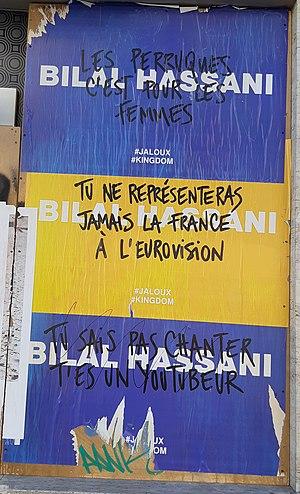
Affiches promotionnelles à Paris de Jaloux, single de Bilal Hassani sorti en 2019, extrait de son premier album Kingdom.
Kingdom est le premier album de Bilal Hassani, sorti le 26 avril 2019.
Roi est une chanson du chanteur français Bilal Hassani, sortie le 4 janvier 2019. Il s'agit du 6ᵉ single solo de celui-ci. C'est également le premier extrait de Kingdom, le premier album de l'artiste, sorti le 26 avril 2019.